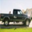
Label: pickup_truck